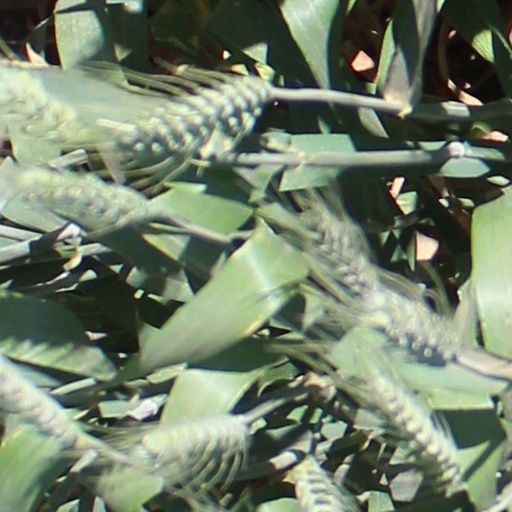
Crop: wheat